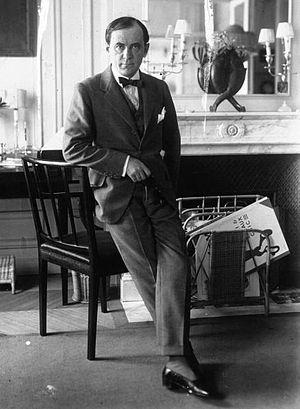
Marie Joseph Georges Goursat dit Sem, né le 22 novembre 1863 à Périgueux et mort le 24 novembre 1934 à Paris, est un illustrateur, affichiste, caricaturiste, chroniqueur mondain, et écrivain français.